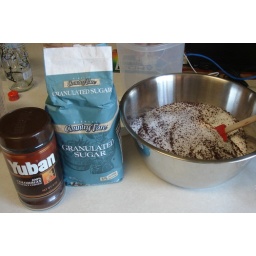
Mix 3 1/2 cups sugar with 2/3 cup instant coffee in a large bowl.